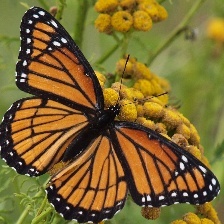
Species: VICEROY
Butterfly family (ImageNet category): monarch